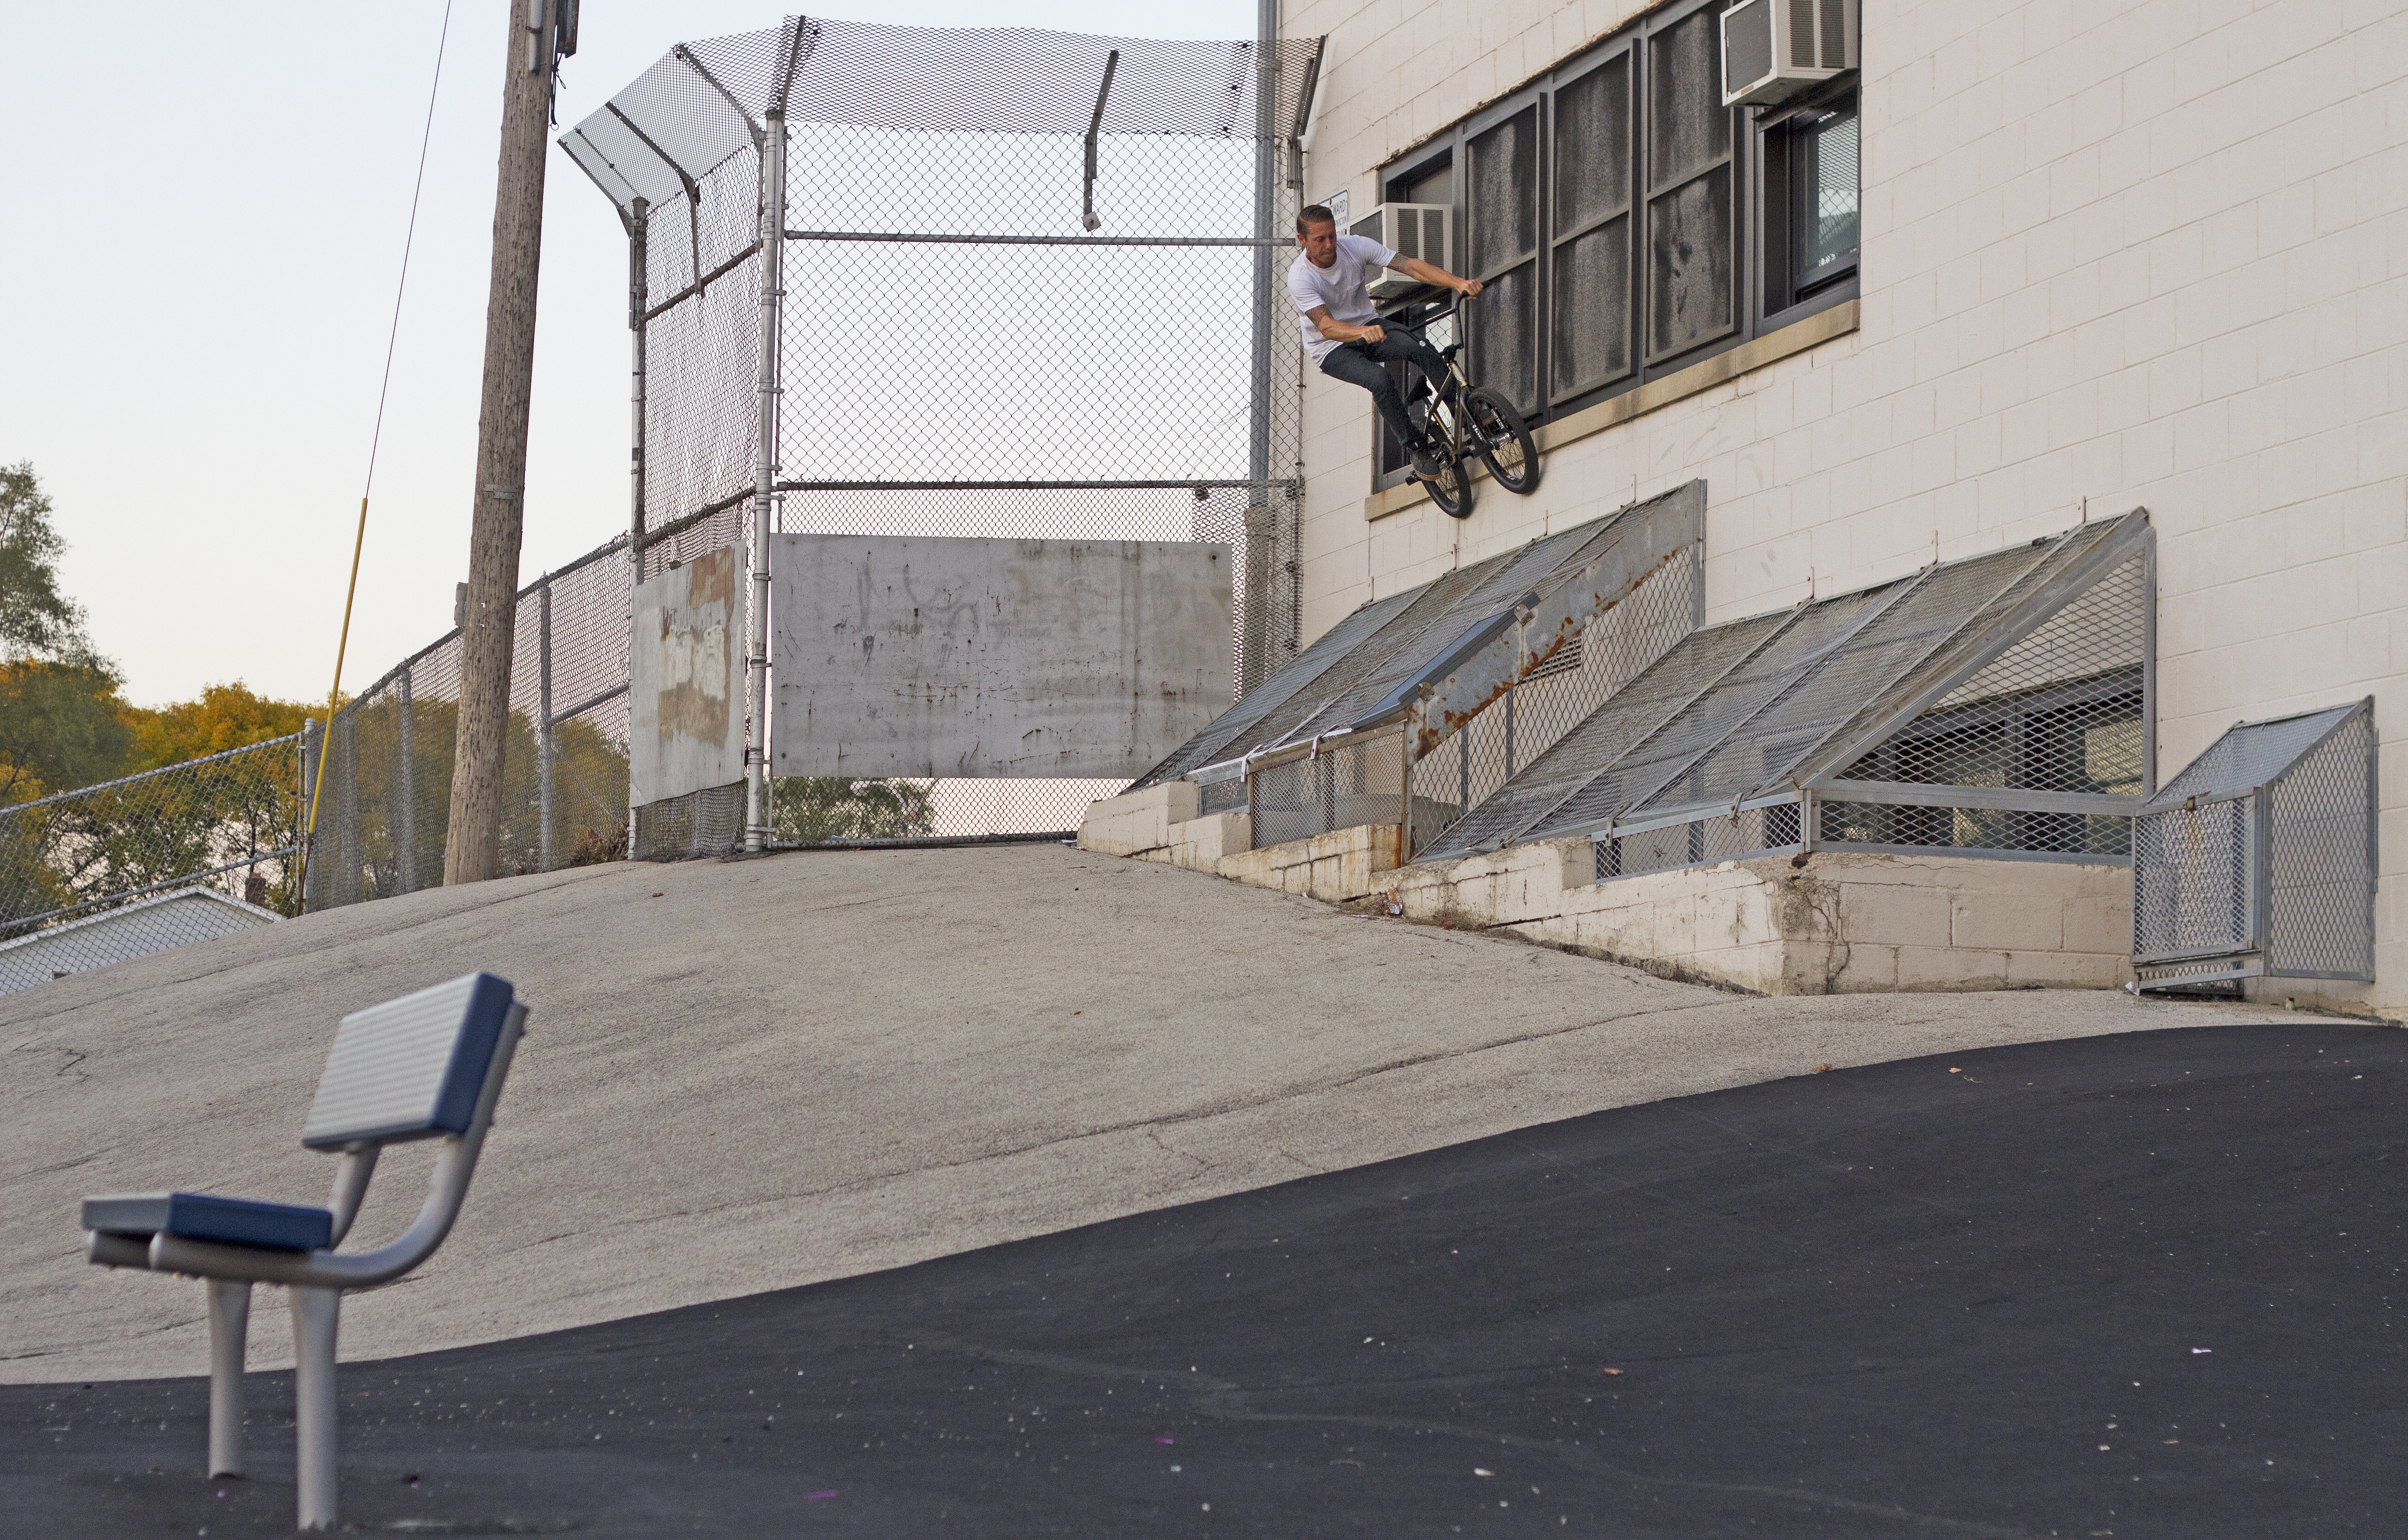
man, outdoor, architecture, road, sport, street, wheel, house, bicycle, home, wall, guy, cyclist, youth, action, metal, facade, ride, extreme, speed, tire, cycle, sticker, bmx, fun, biking, freestyle, bikes, shape, bicycling, active, biker, pedals, neighbourhood, urban area, residential area, sport venue